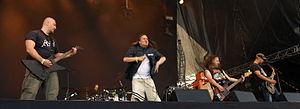
Abhorrence est un groupe finlandais de death metal formé à l'origine en 1989.